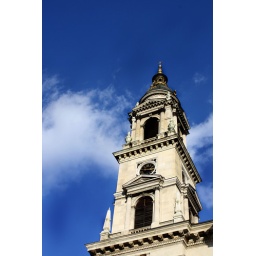
A clock tower in the City of London